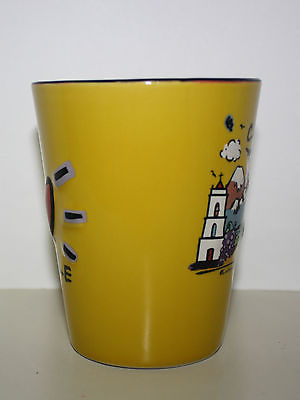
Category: mug